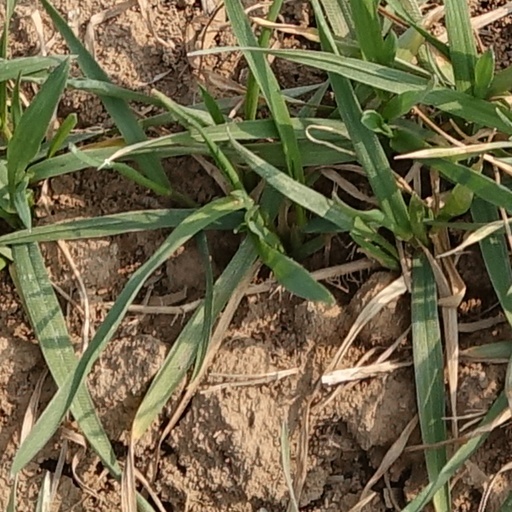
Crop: wheat